Shanghai Disneyland

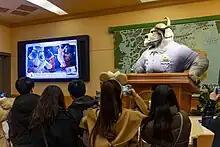
Zootopia Hot Pursuit

An eighth themed land, "City of Zootopia", opened on December 20, 2023. Its only ride is the trackless dark ride .